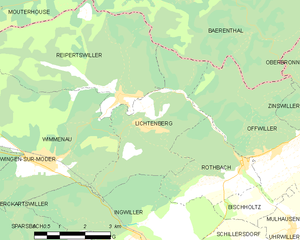
Carte des communes françaises